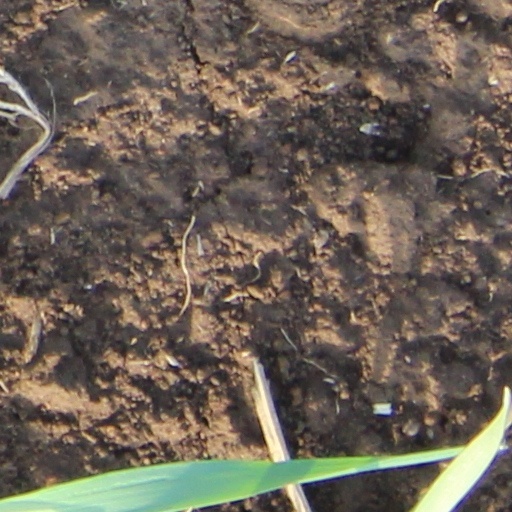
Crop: wheat